Ministry of Transportation and Communications (Taiwan)

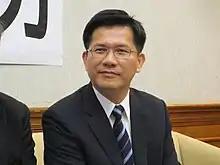
Lin Chia-lung, former Minister of Transportation and Communications

In the latter half of the 20th century, the ministry was created by merging the separate ministries of Transportation (c. 1912), Communications (c. 1938), and Railways (c. 1928 replacing the earlier iteration of the Ministry of Communications and links to the Ministry of Posts and Communications of Imperial China).